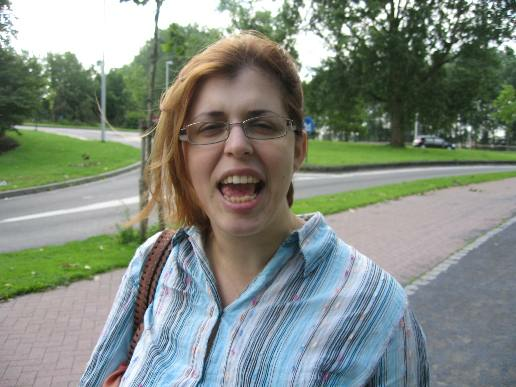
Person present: Yes